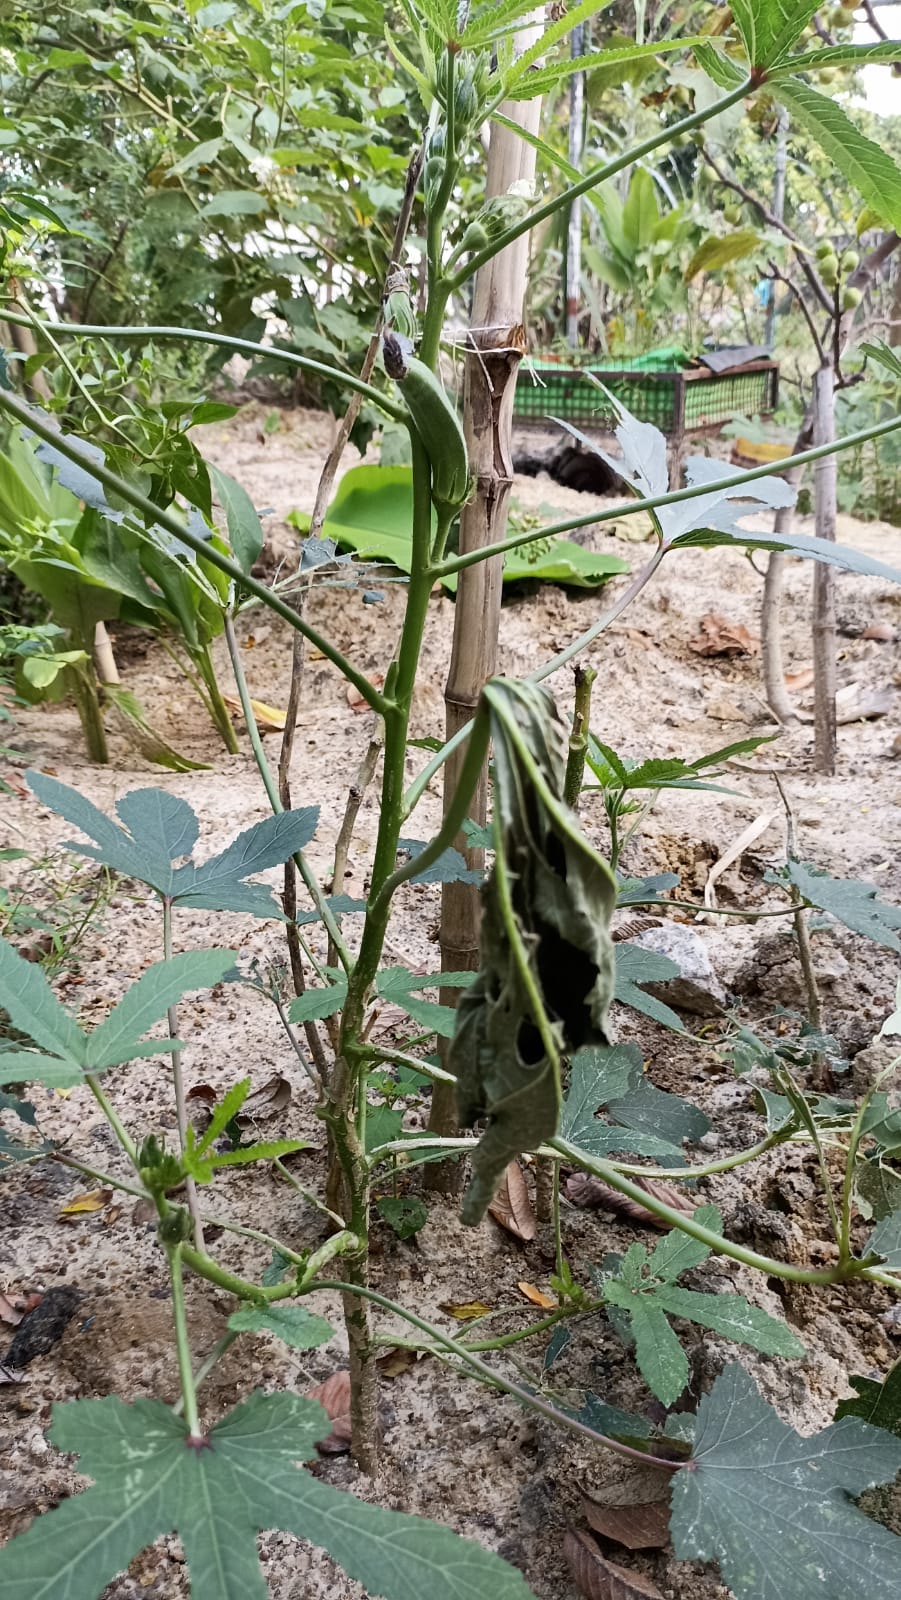
Label: Under-mature